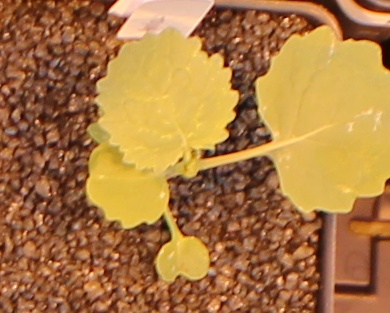
Label: Canola